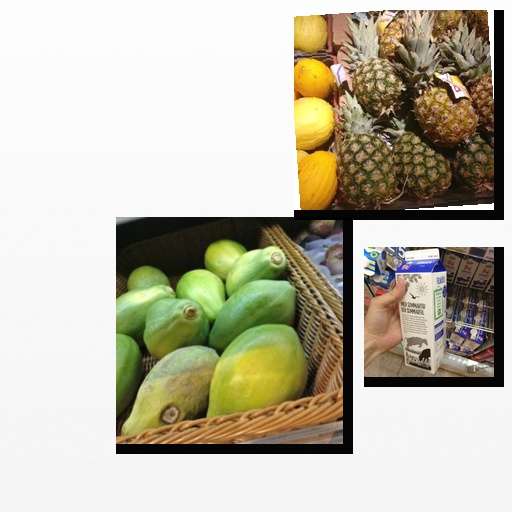
Food items: sour_milk, pineapple, papaya